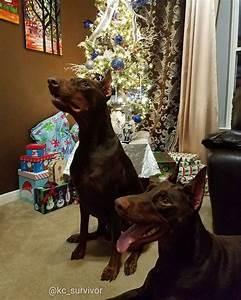
dog